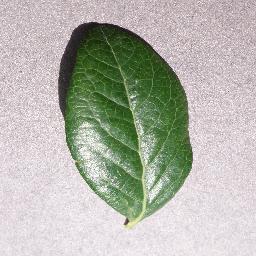
Label: Blueberry___healthy